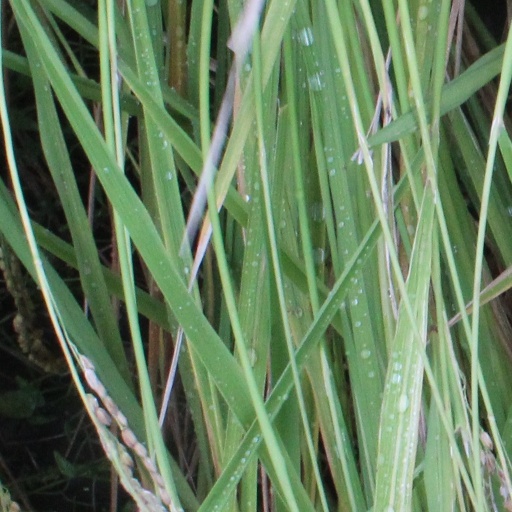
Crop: rice